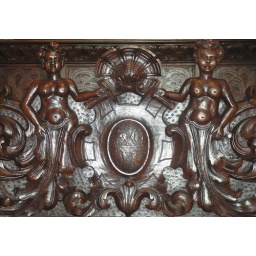
hand carved wood work on a footboard in a castle bedroom